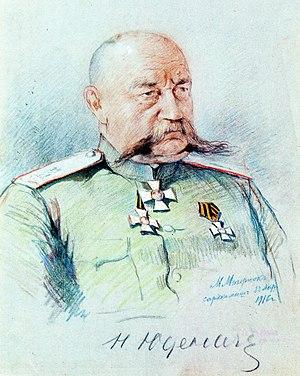
Le Régiment de la Garde Litovski ou Régiment de la Garde Lituanienne, fut un régiment de la Garde impériale de Russie. Il fut formé le 7 novembre 1811 par Alexandre Iᵉʳ de Russie. Ce régiment de fantassins fut formé à partir du deuxième Bataillon du Régiment de la Garde Preobrajensky.